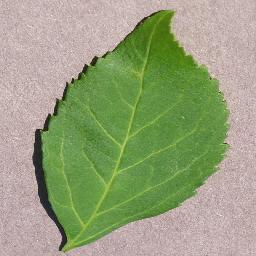
Label: Cherry___healthy